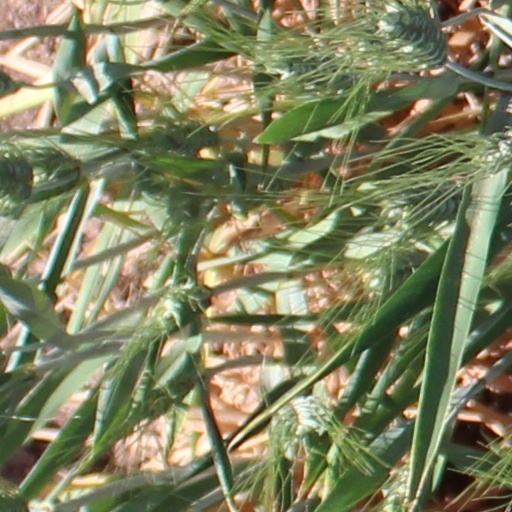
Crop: wheat